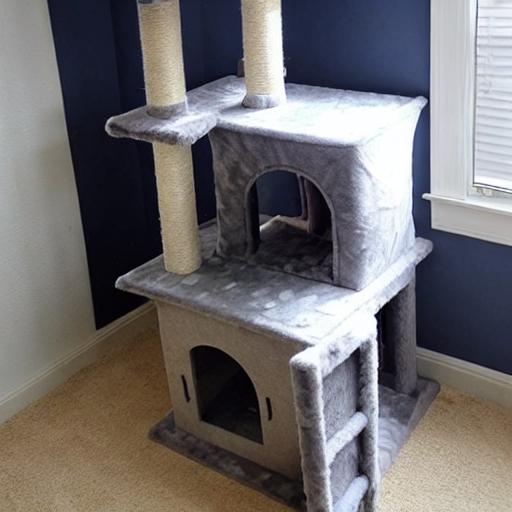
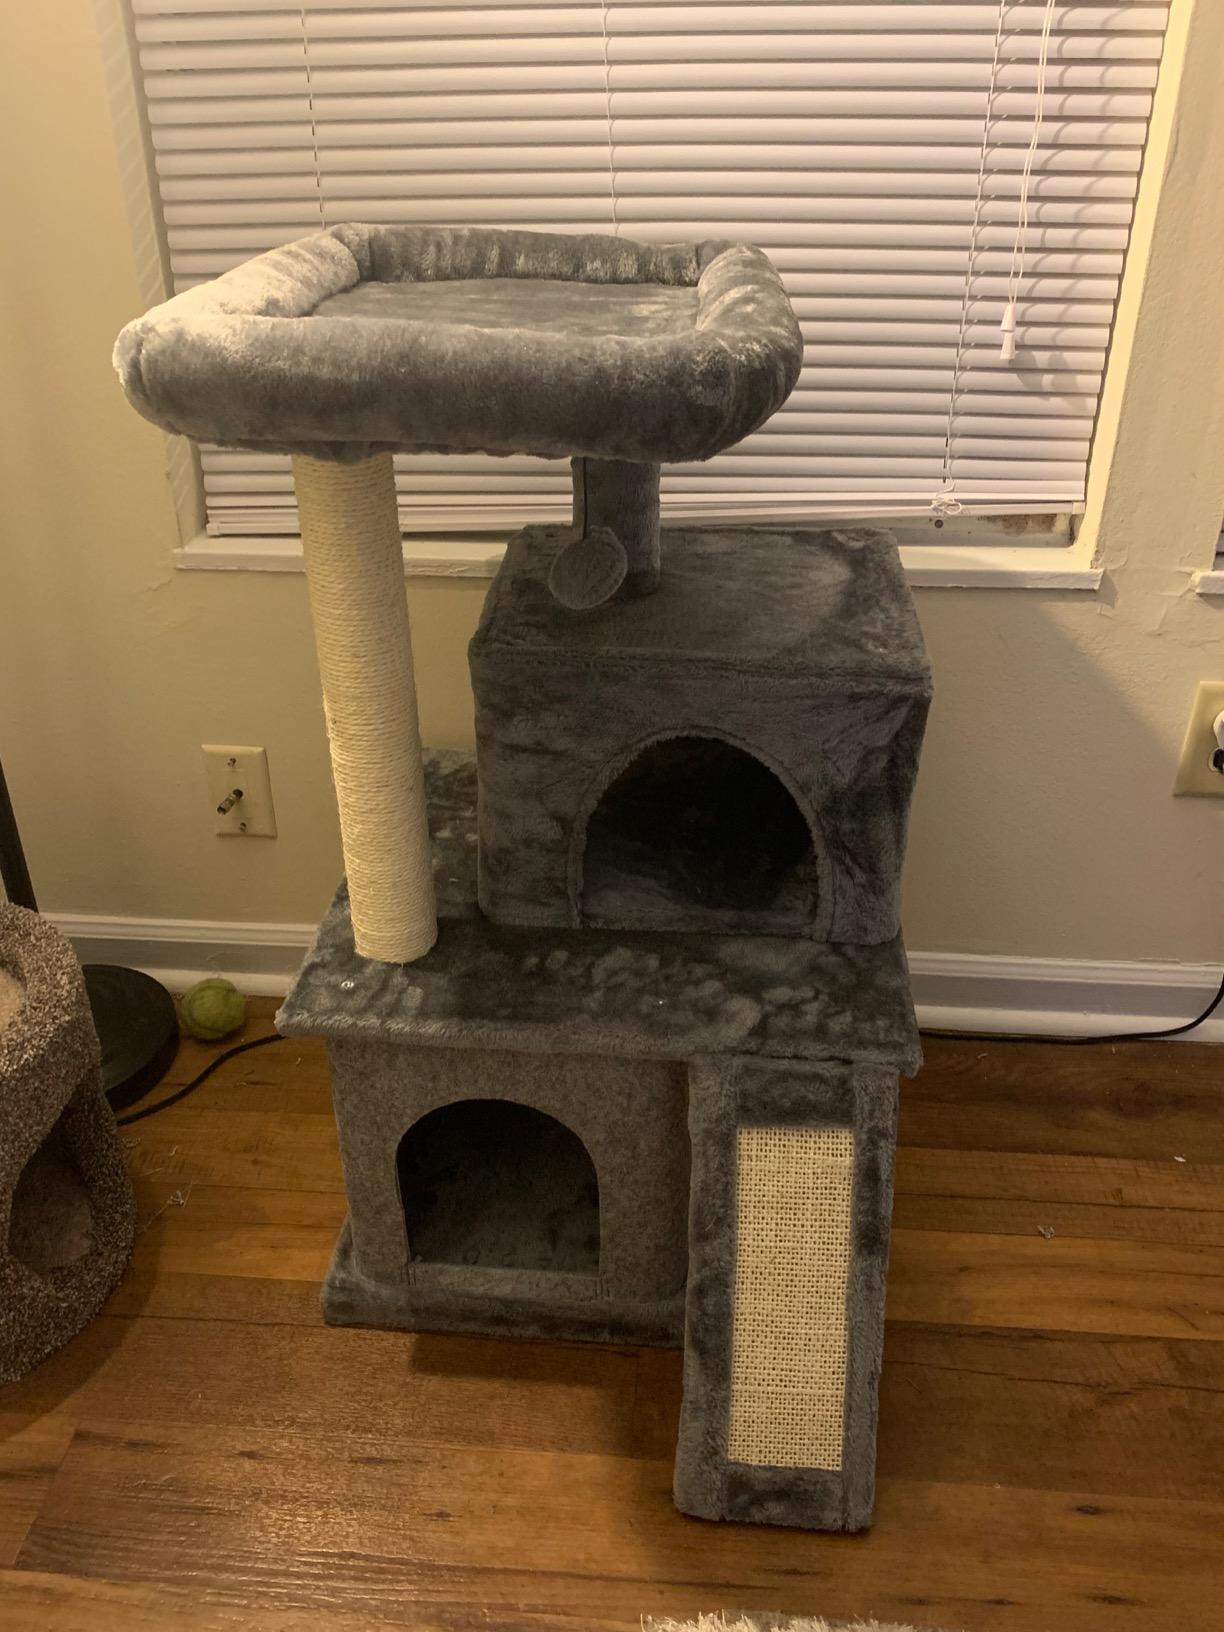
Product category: items_cat tree
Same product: no